Shiri (film)

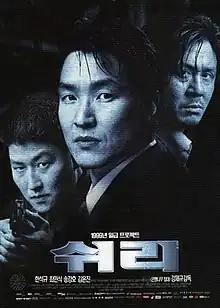
Theatrical release poster

Shiri is a 1999 South Korean action spy film, written and directed by Kang Je-gyu. It was the first Hollywood-style big-budget blockbuster to be produced in the new Korean film industry (i.e. after Korea's major economic boom in the late 1990s). Created as a deliberate homage to the "high-octane" action film made popular by Hollywood through the 1980s, it also contained a story that draws on strong Korean national sentiment to fuel its drama. Much of the film's visual style is shared with that of Asian action cinema, particularly Hong Kong action cinema such as John Woo, Tsui Hark, Ringo Lam, and the relentless pace of the second unit directors, like Vic Armstrong and Guy Hamilton, in the James Bond films.